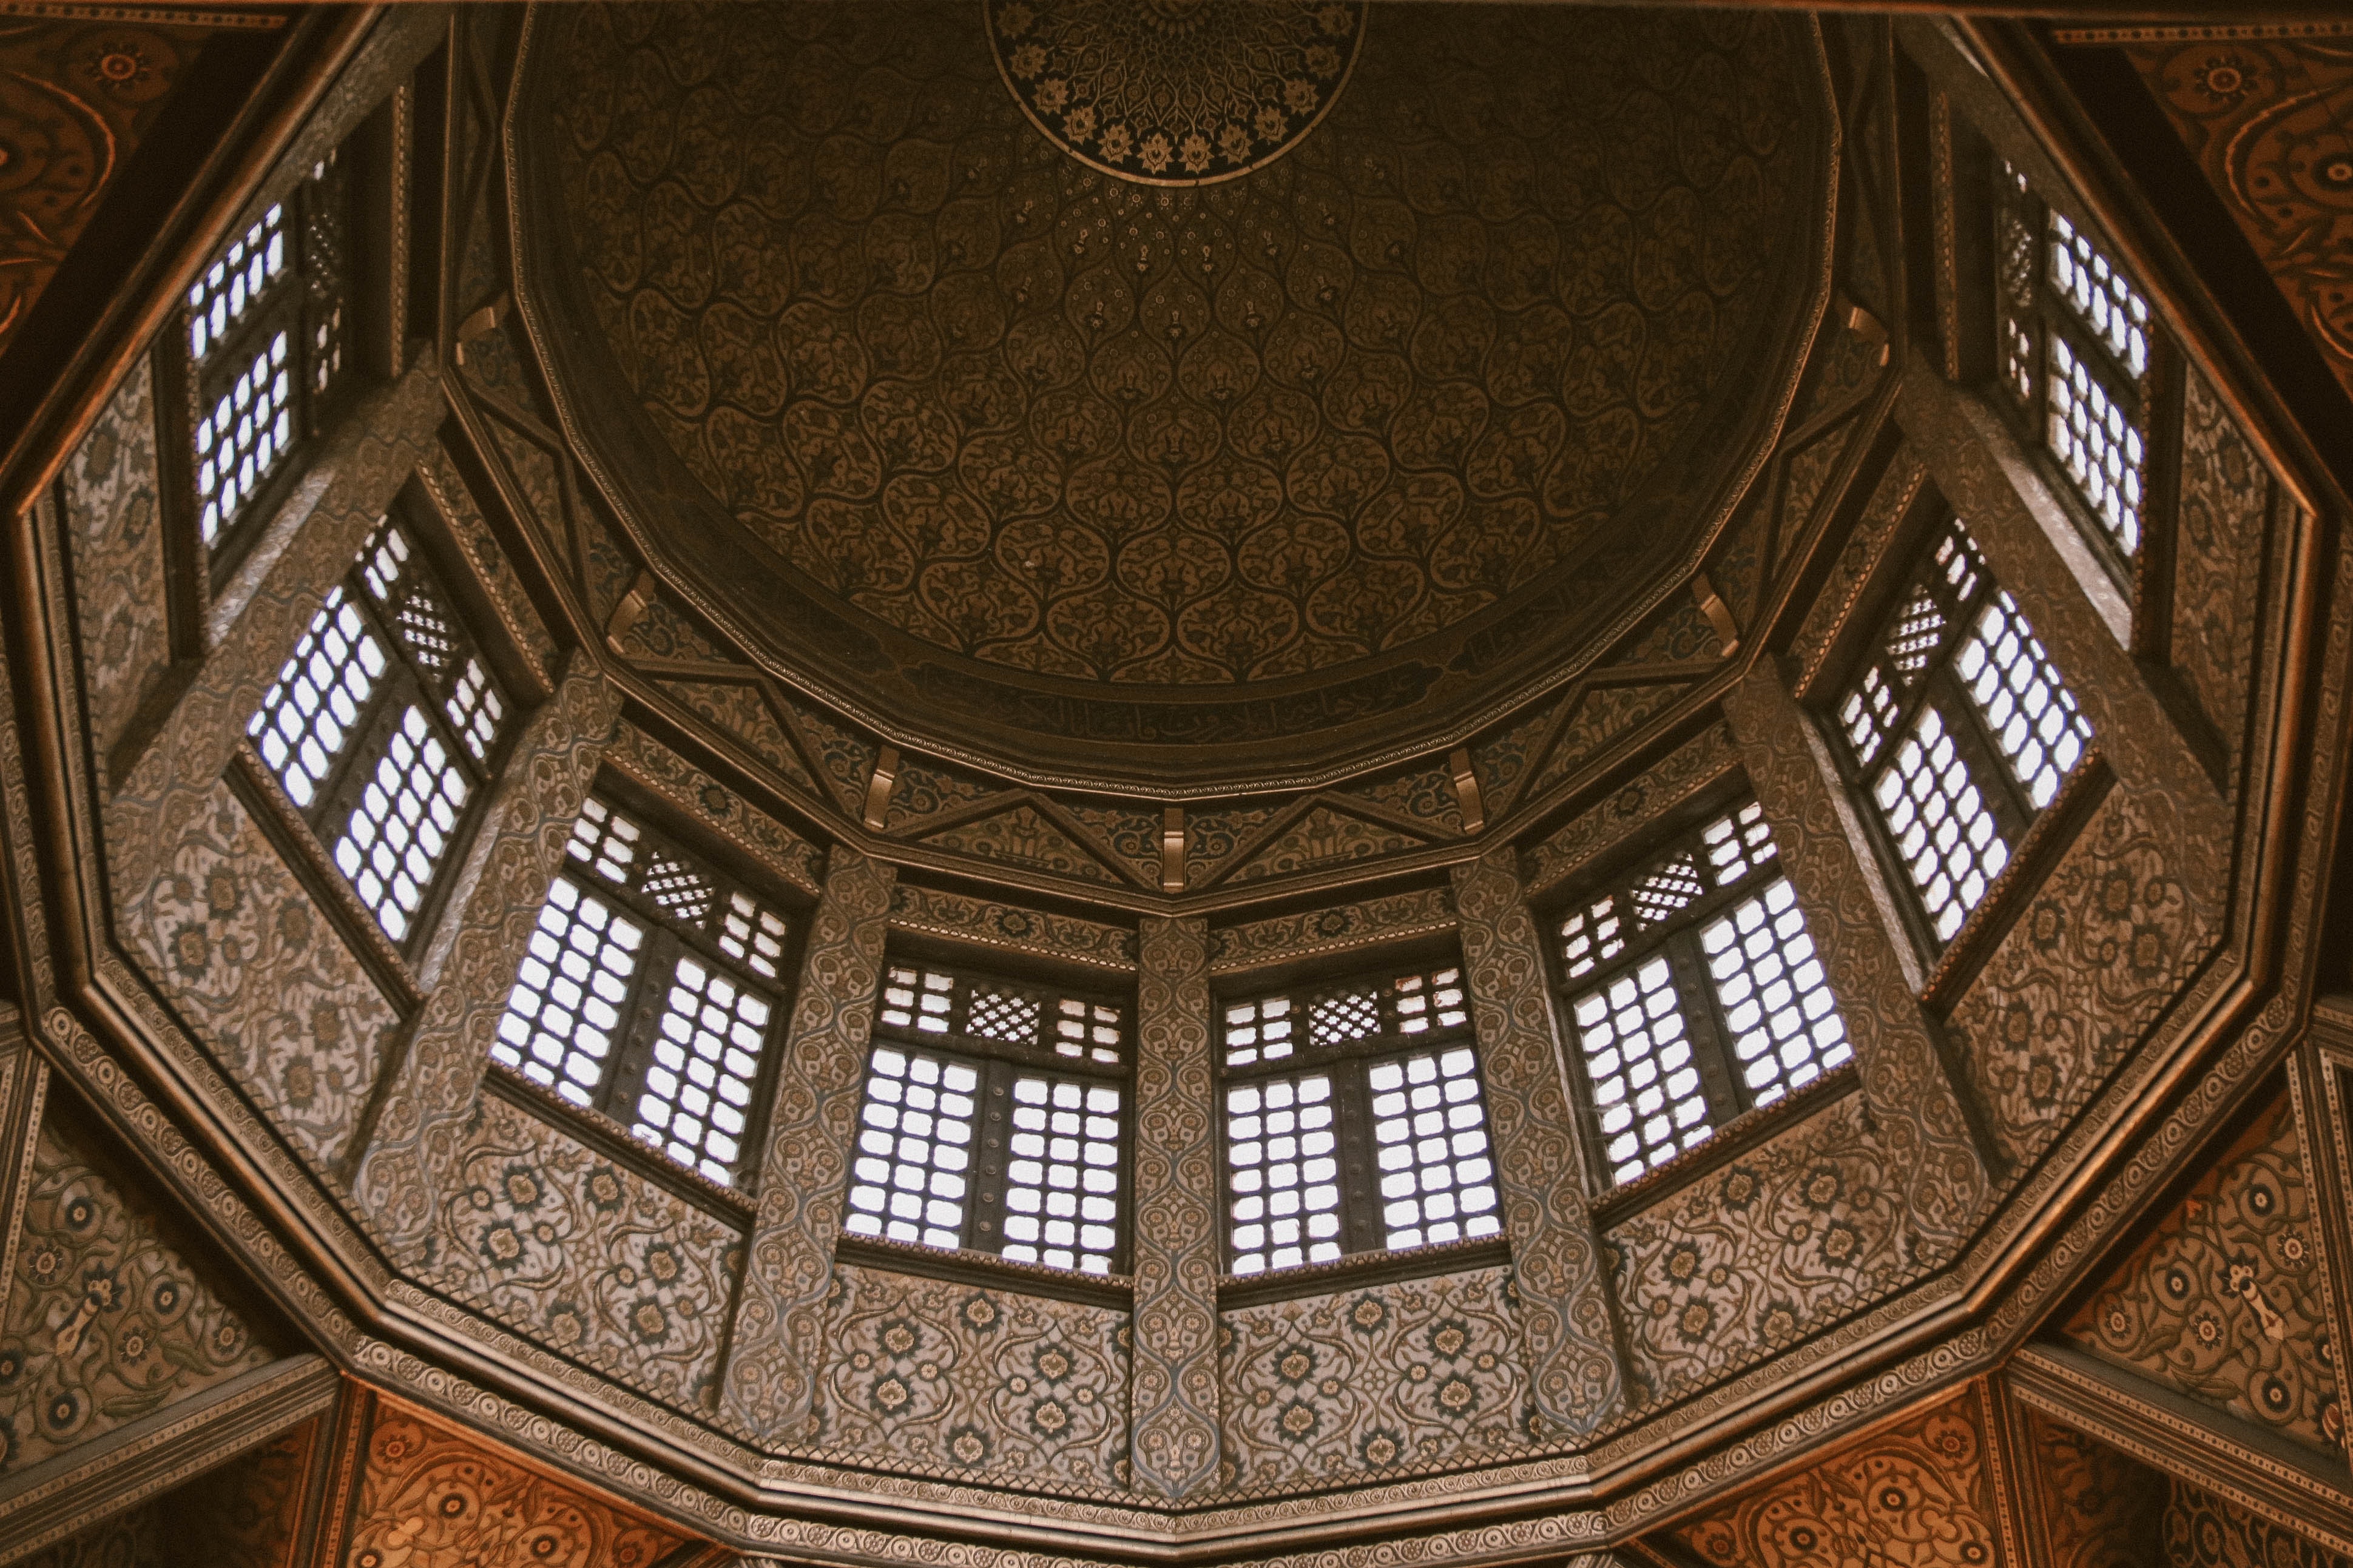
dome, holy places, ceiling, architecture, building, byzantine architecture, daylighting, symmetry, window, interior design, baptistery, arch, palace